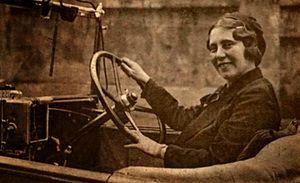
Elena Meissner, diplômée de l'Institut Humpel de Iași, fut une des figures marquantes de l’avènement des valeurs féminines dans la société roumaine. Elle a milité pour que soit accordé le droit de vote aux femmes en Roumanie.